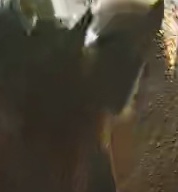
Face region: ears (position_of_ears)
Pain indicator: not_present